Kolhapur

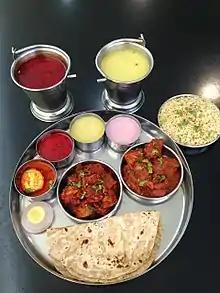
Kolhapuri Mutton plate with Tambada and Pandhara Rassa (outside the plate).

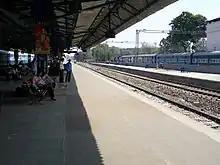
Kolhapur railway station

Kolhapur cuisine includes mutton dishes, Kolhapuri misal, and ethnic meat dishes